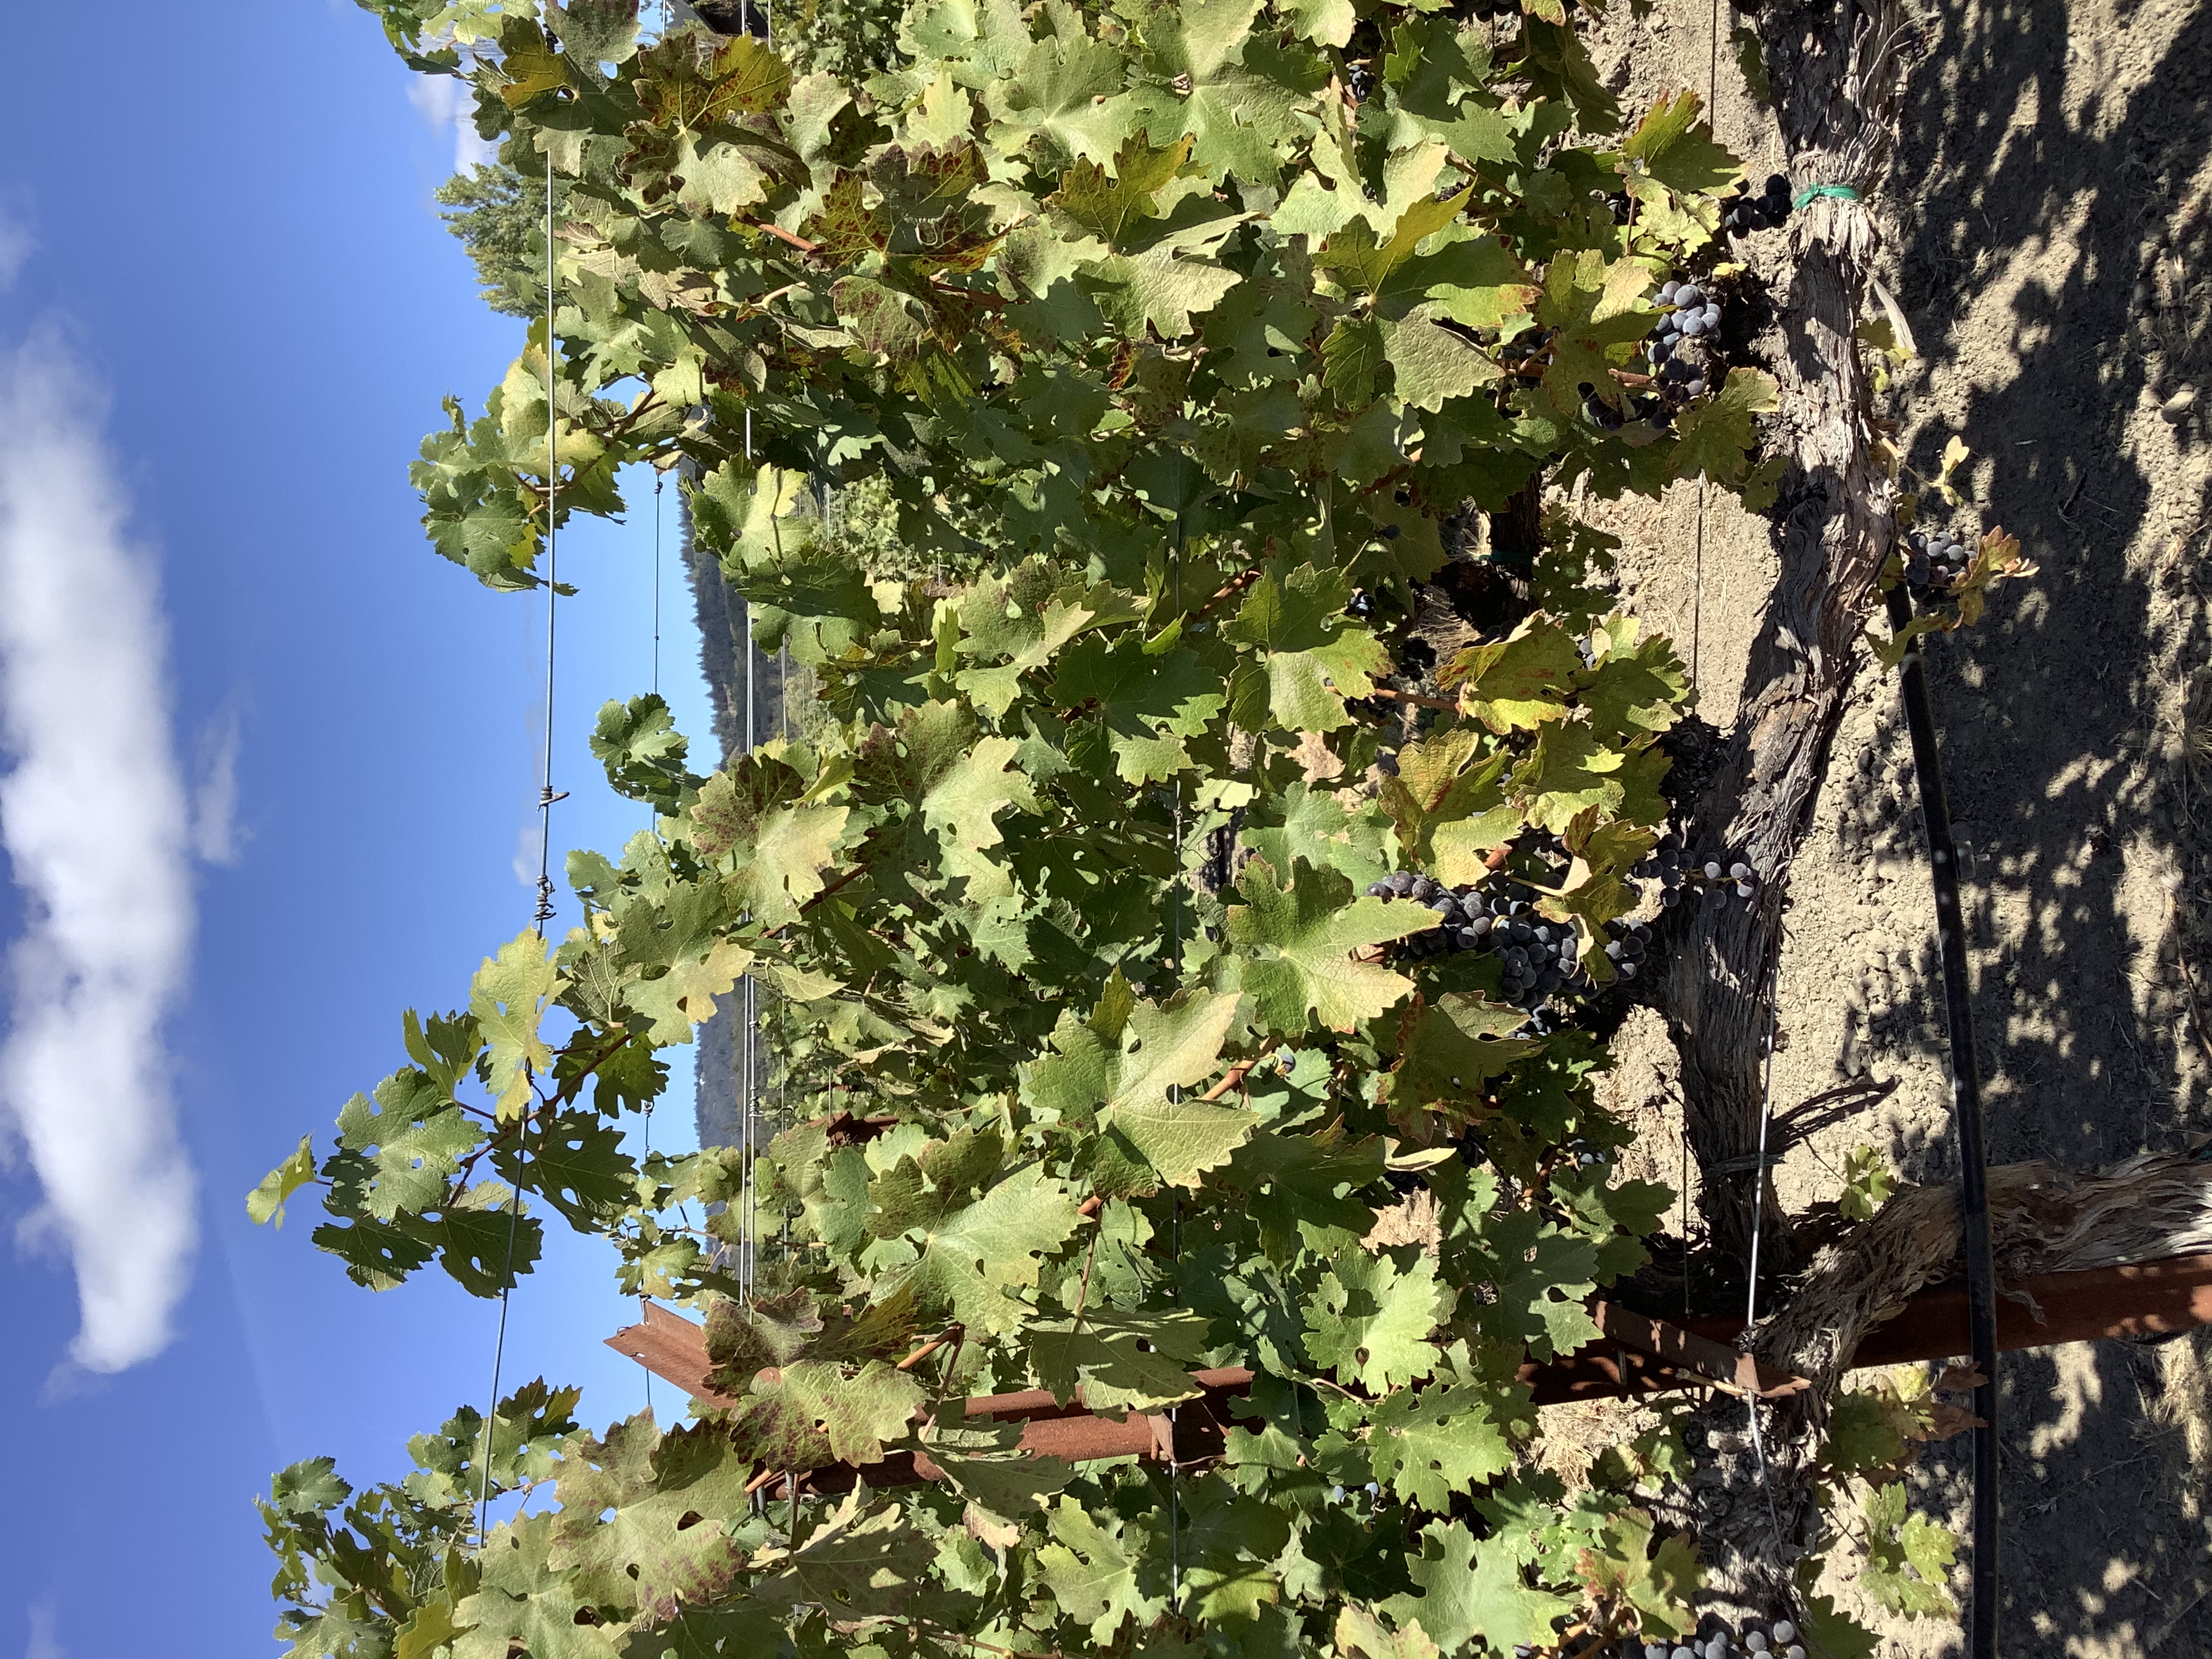
Label: Leafroll 3